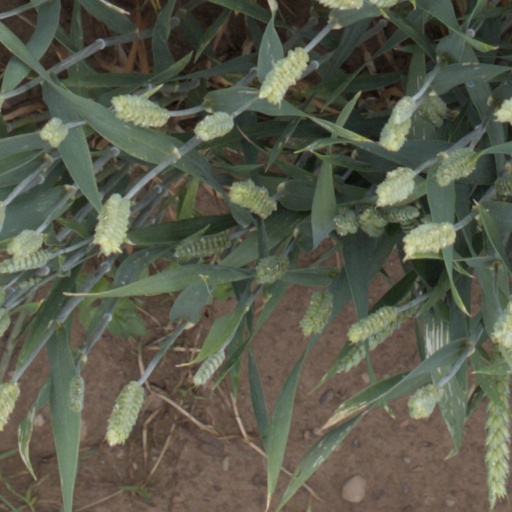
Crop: wheat